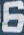
Number: 6